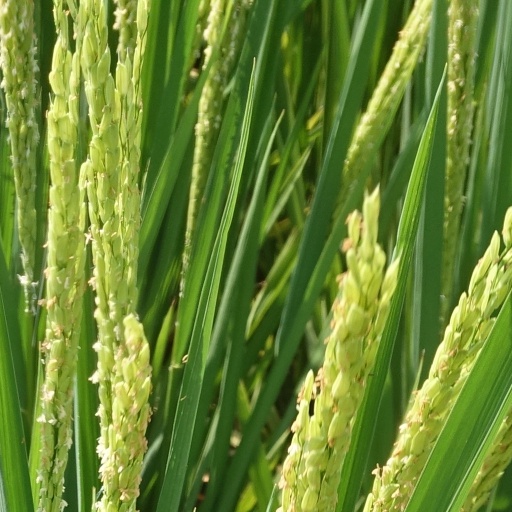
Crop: rice